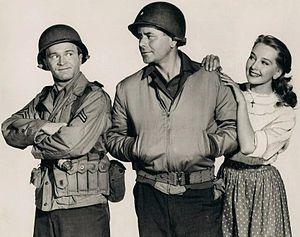
Taina Elisabeth Elg est une actrice et danseuse d'origine finlandaise, naturalisée américaine, née le 9 mars 1930 à Impilahti.